My Song Goes Round the World

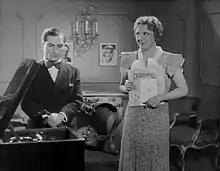
Joseph Schmidt and Charlotte Ander

My Song Goes Round the World is a 1934 British musical film directed by Richard Oswald and starring Joseph Schmidt, John Loder and Charlotte Ander. It was an English-language version of the 1933 German film "A Song Goes Round the World", also directed by Oswald.